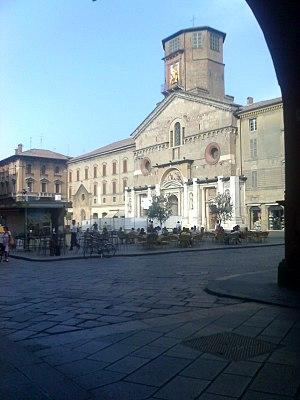
Reggio d'Émilie est une ville italienne d'environ 170 000 habitants, chef-lieu de la province de Reggio d'Émilie, en Émilie-Romagne.